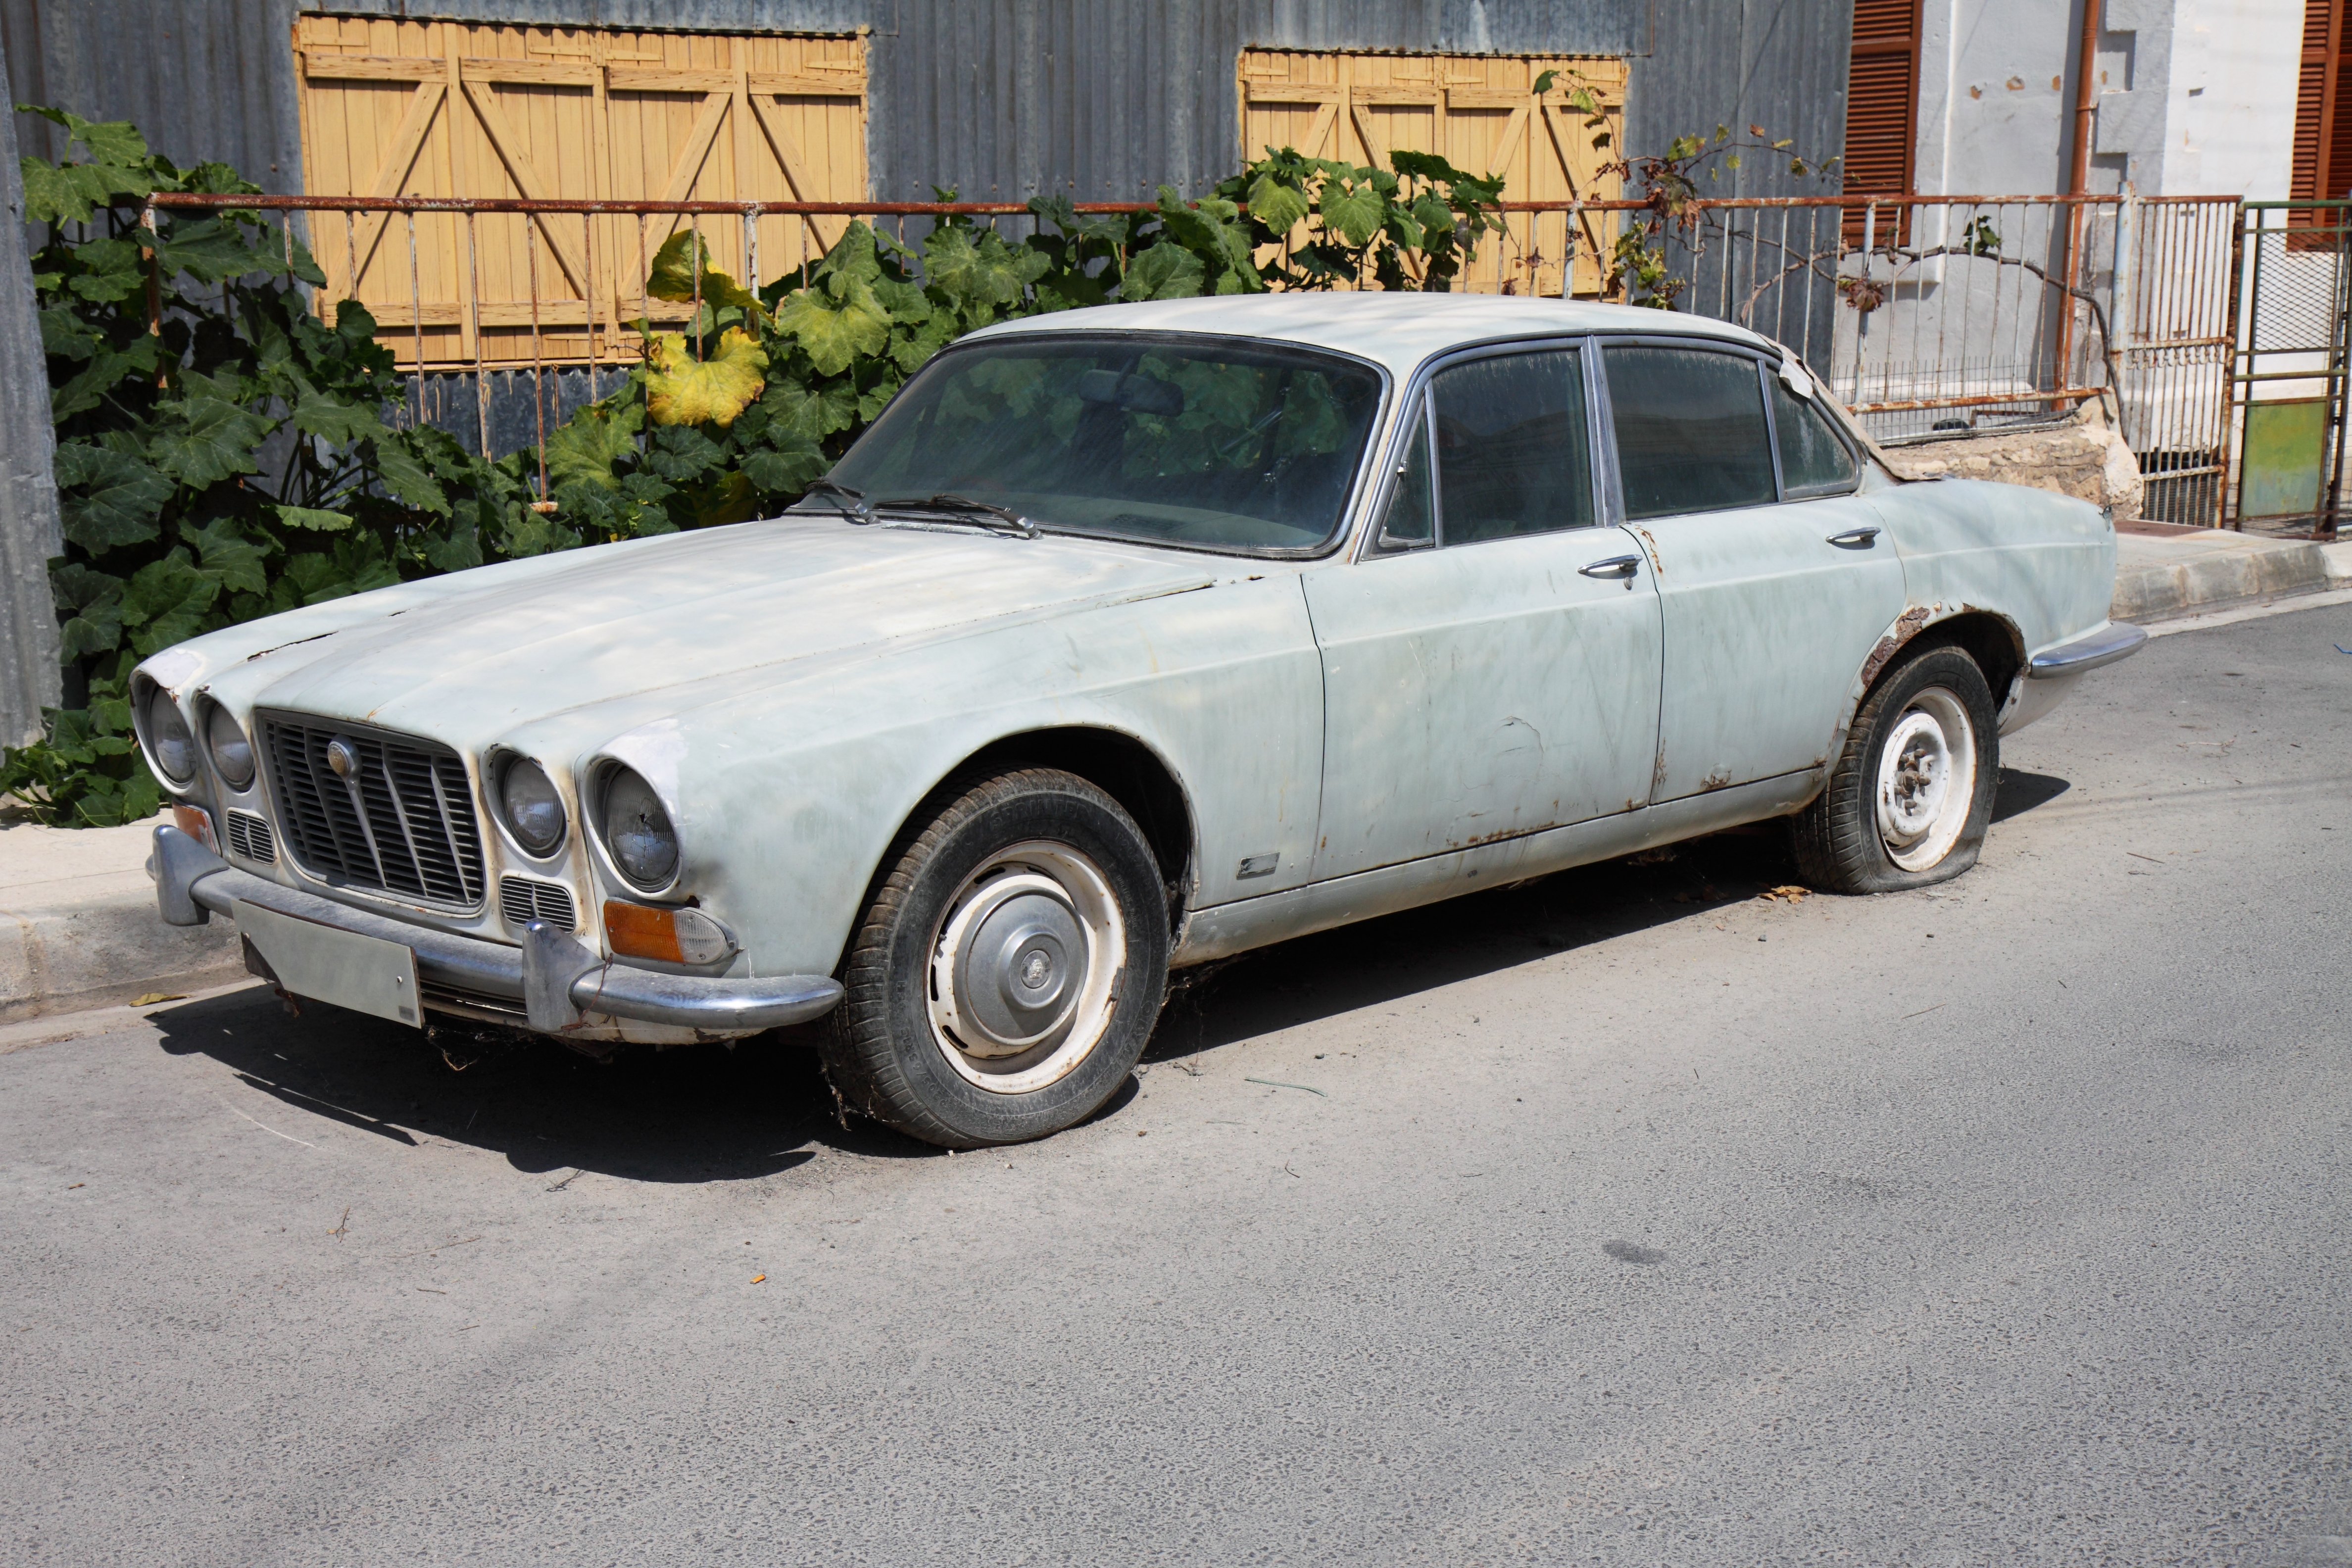
car, vintage, wheel, automobile, old, transportation, transport, vehicle, auto, classic car, vintage car, sedan, jaguar, aged, antique car, land vehicle, automobile make, automotive exterior, luxury vehicle, performance car, rolls royce corniche, rolls royce camargue